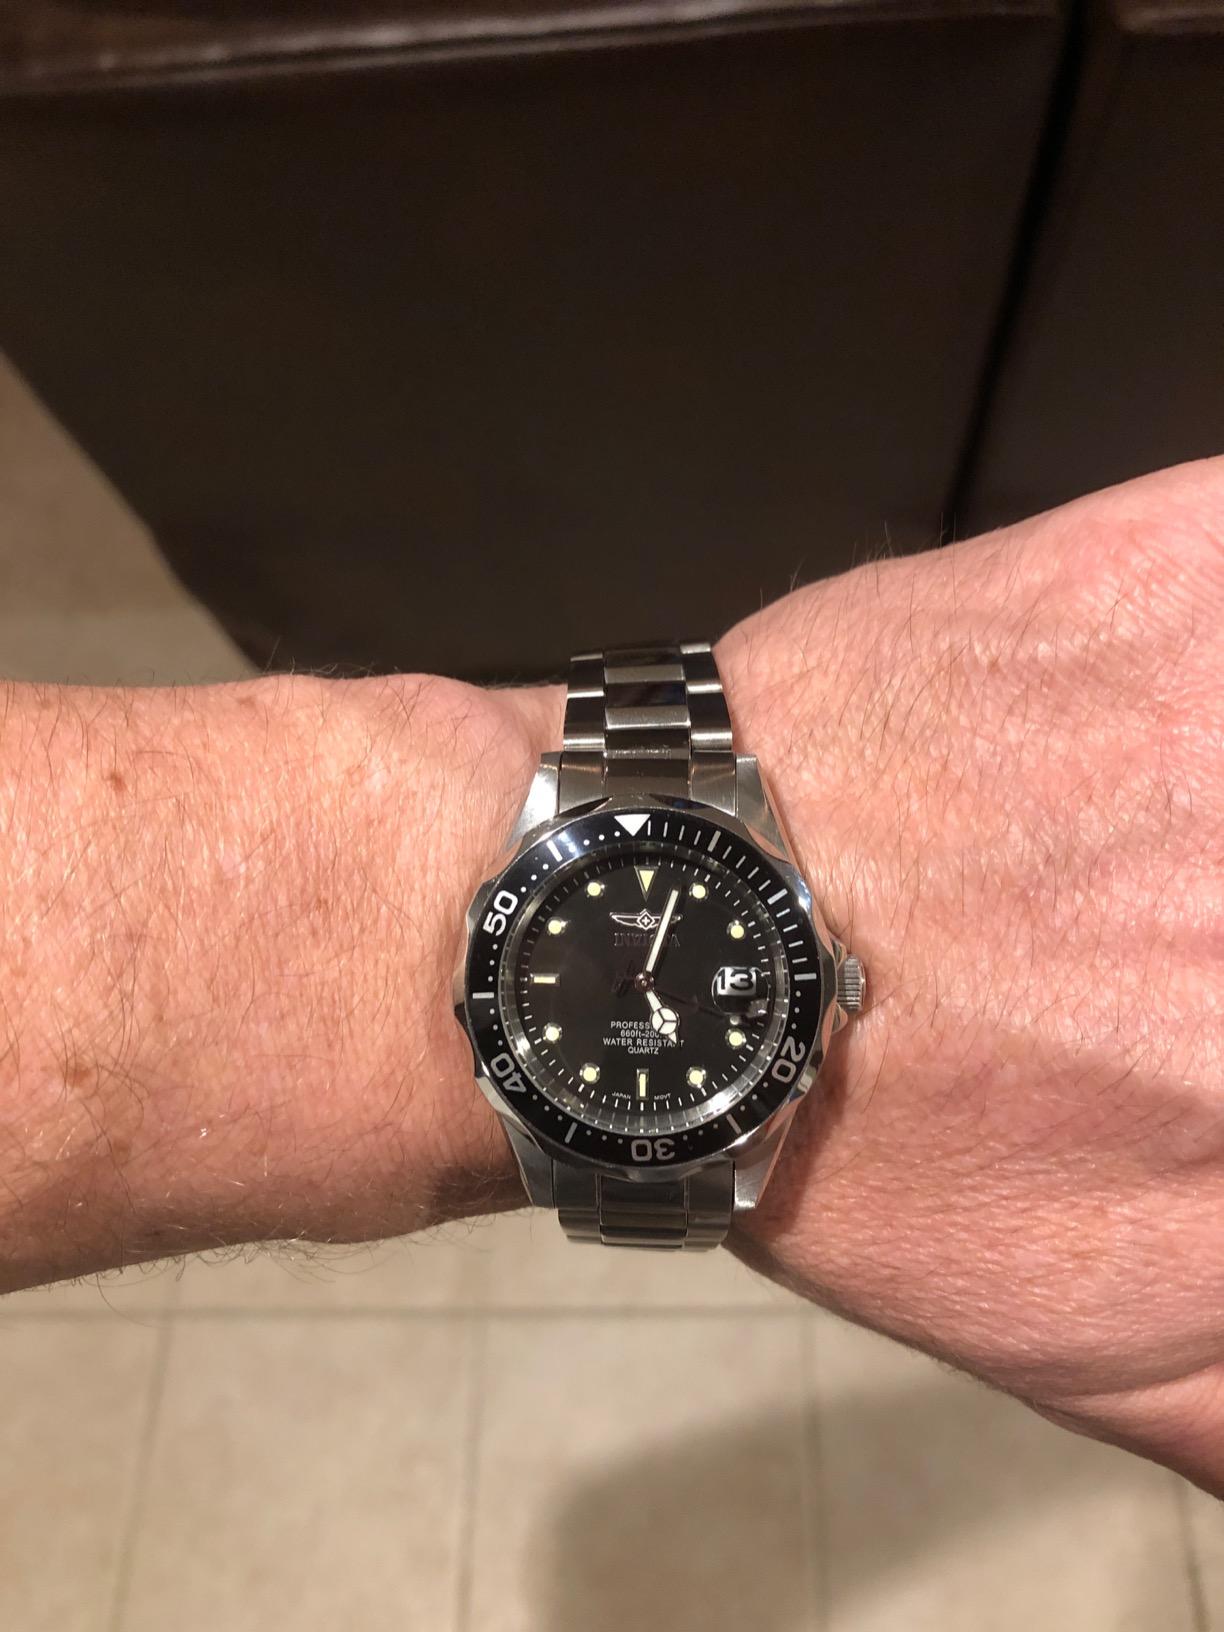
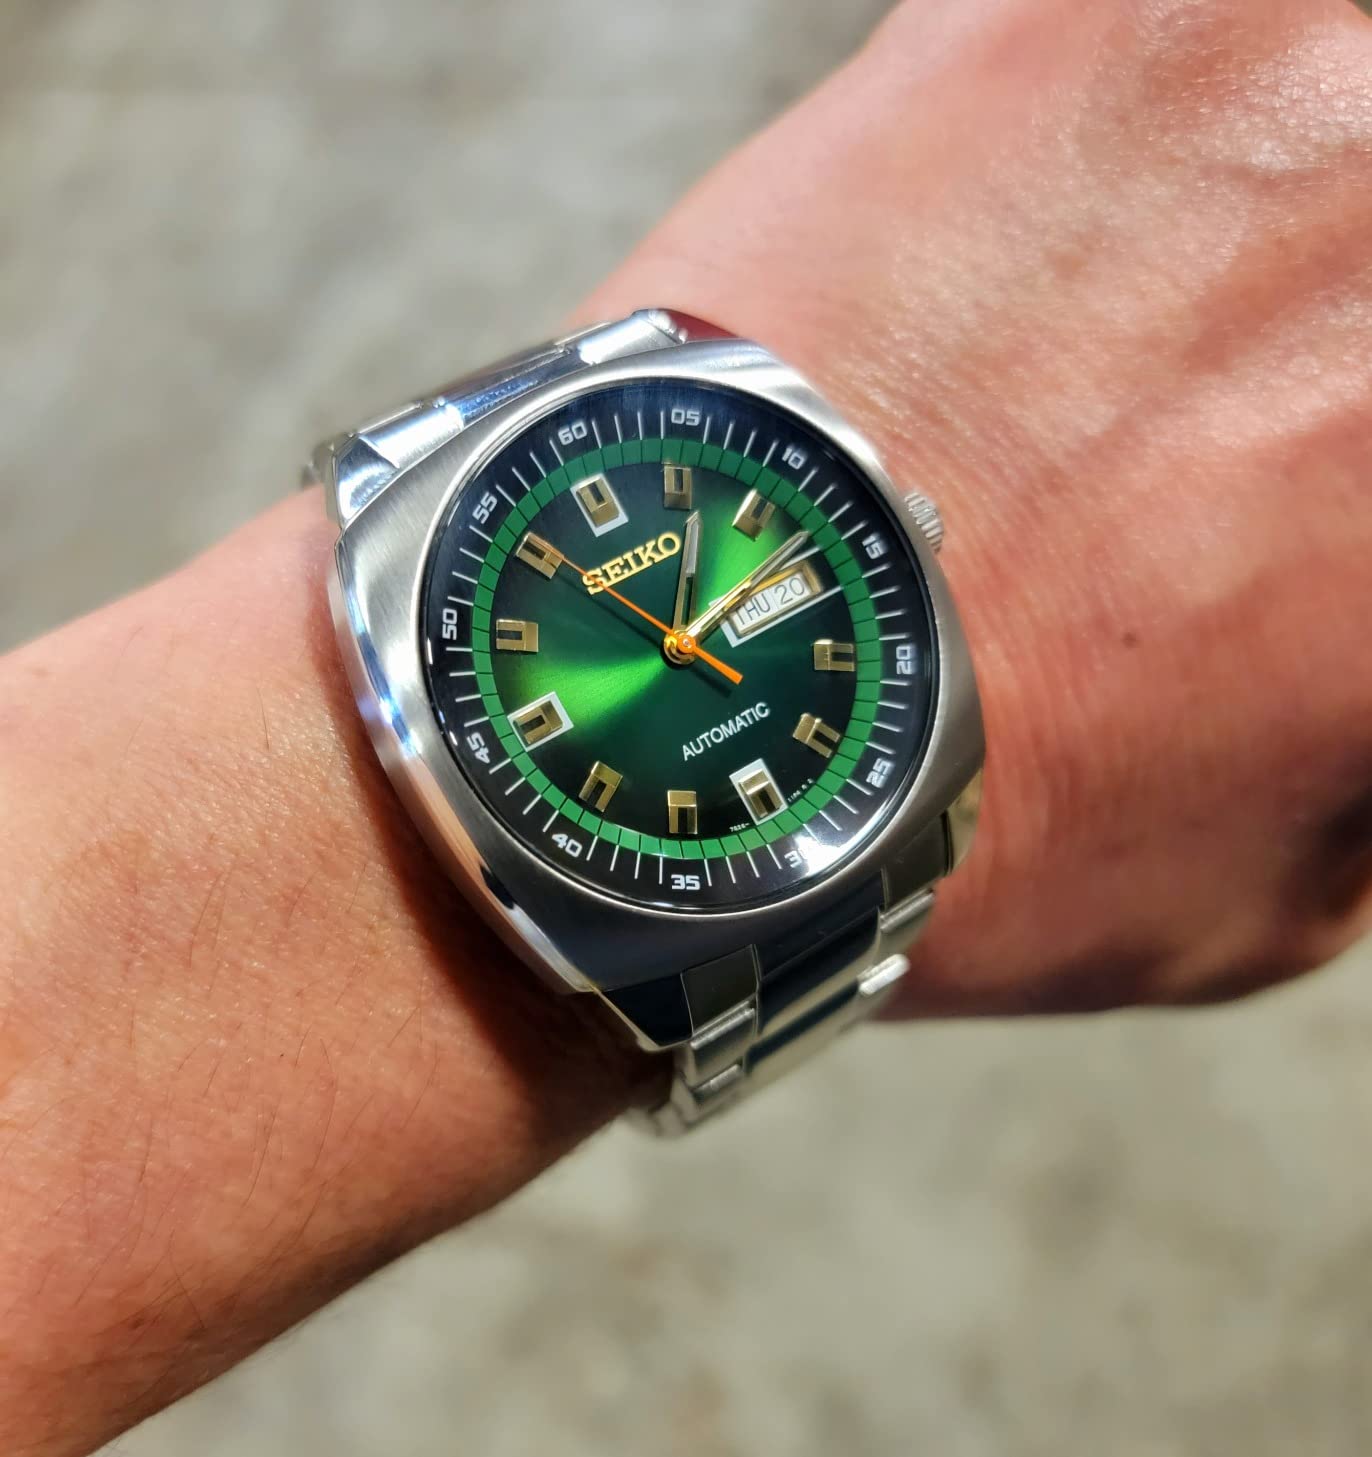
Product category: accessories_watch
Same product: no